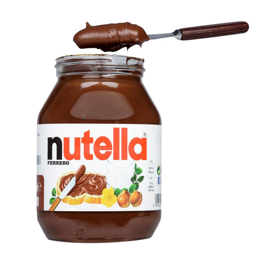
everyone 's favourite spread is now available as a lipstick in different shades